National Art Museum of China

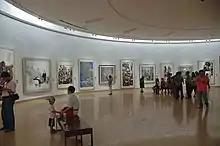
Circular Gallery inside museum

Its permanent collection includes both ancient and contemporary Chinese artworks as well as notable Western artworks. Although the museum contains collection of imperial Chinese art, its main mission is to serve as a national level art museum dedicated to displaying, collecting and researching the modern and contemporary artistic works of China. It has a main building of four stories, the first three being display areas. There are 21 exhibition halls at the museum.